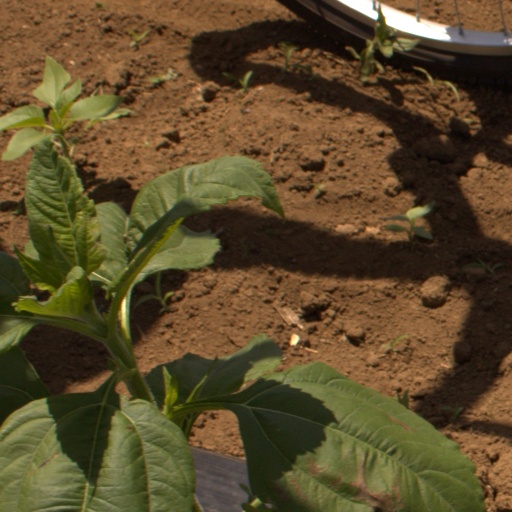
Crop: Jerusalem artichoke